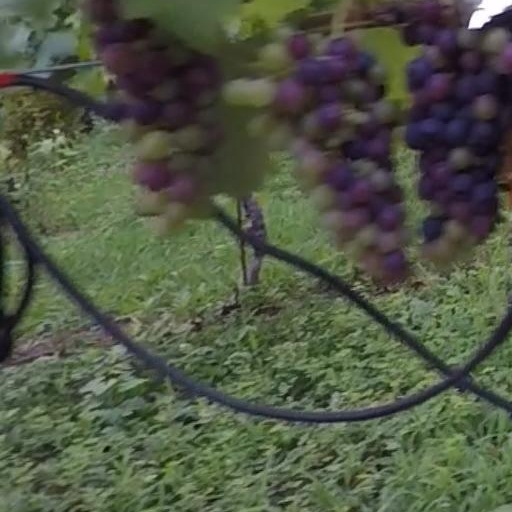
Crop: grape